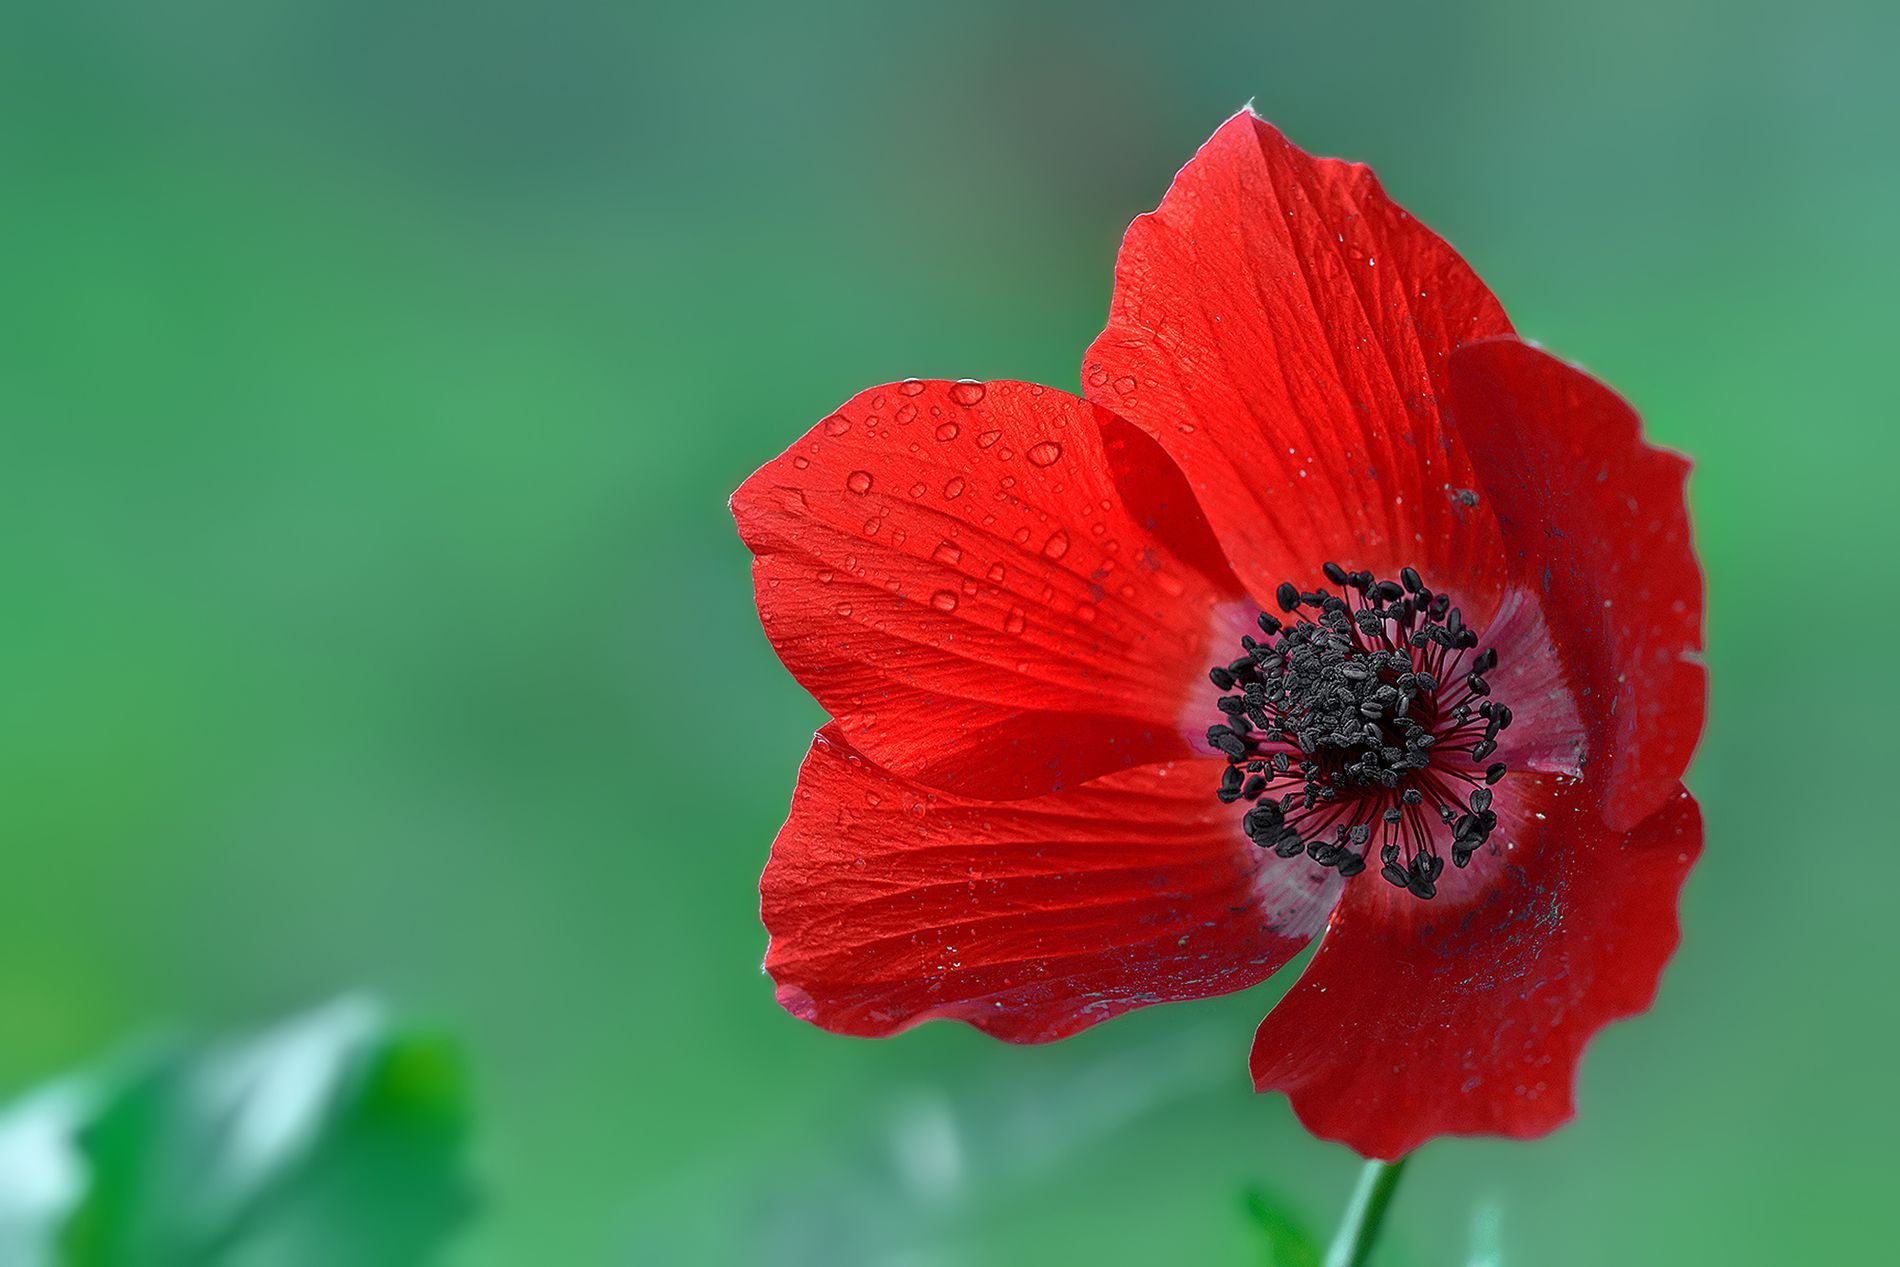
anemone poppy flower
The image depicts a bright red anemone poppy flower, clearly defined against a soft green blurred background. The delicate petals are slightly curled and rough in texture, with water droplets resting on them, giving them a fresh, dewy appearance.
A close up shot captures a red poppy flower standing out clearly against a green background. The lighting is soft and natural, casting a soft glow on the flower, and highlighting its rich color and delicate texture. The background is blurred, suggesting a tranquil garden.
The overall composition highlights the flower's vivid color and delicate details, giving it a sense of natural beauty and tranquility.
Labels: Anemone, Flower, Plant, Geranium, Pollen, Poppy, Petal, Rose, Anther
Camera: NIKON CORPORATION NIKON D800
Lens: 150.0 mm f/2.8, Sigma APO Macro 150mm F2.8 EX DG HSM
Aperture: F9
Exposure: 1/500 sec
ISO: 800
Focal length: 150.0 mm